23andMe

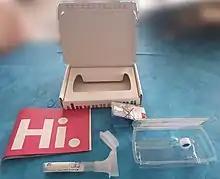
A 23andMe 2021 genome testing kit

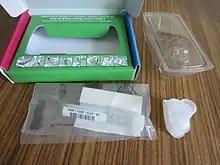
A 23andMe 2013 genome testing kit

23andMe began offering direct-to-consumer genetic testing in November 2007. Customers provide a saliva testing sample that is partially single nucleotide polymorphism (SNP) genotyped and results are posted online. In 2008, when the company was offering estimates of "predisposition for more than 90 traits and conditions ranging from baldness to blindness", "Time" magazine named the product "Invention of the Year".